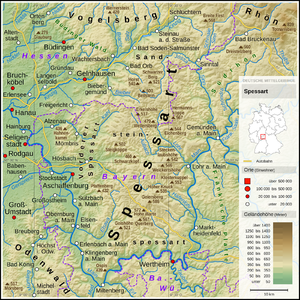
Le Spessart est un massif montagneux de faible altitude situé dans le nord-ouest de la Bavière et le sud de la Hesse, en Allemagne. Il est bordé sur trois côtés par le Main. Son point culminant est le Geiersberg. Il a donné son nom à la spessartine, un minéral de la famille des grenats.